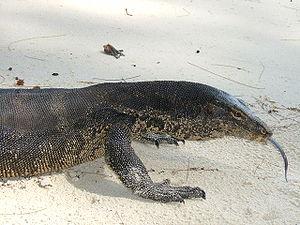
Les îles Seribu, en indonésien Kepulauan Seribu, c'est-à-dire "les mille îles", sont une chaîne d’îles située à 45 km au nord de la capitale de l'Indonésie, Jakarta.